Jennifer Donnelly

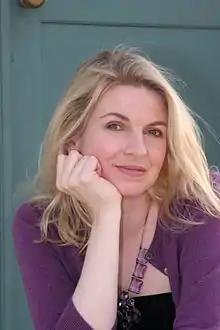
Publicity photo for "Revolution", 2010

Jennifer Donnelly (born August 16, 1963) is an American writer best known for the young adult historical novel "A Northern Light".